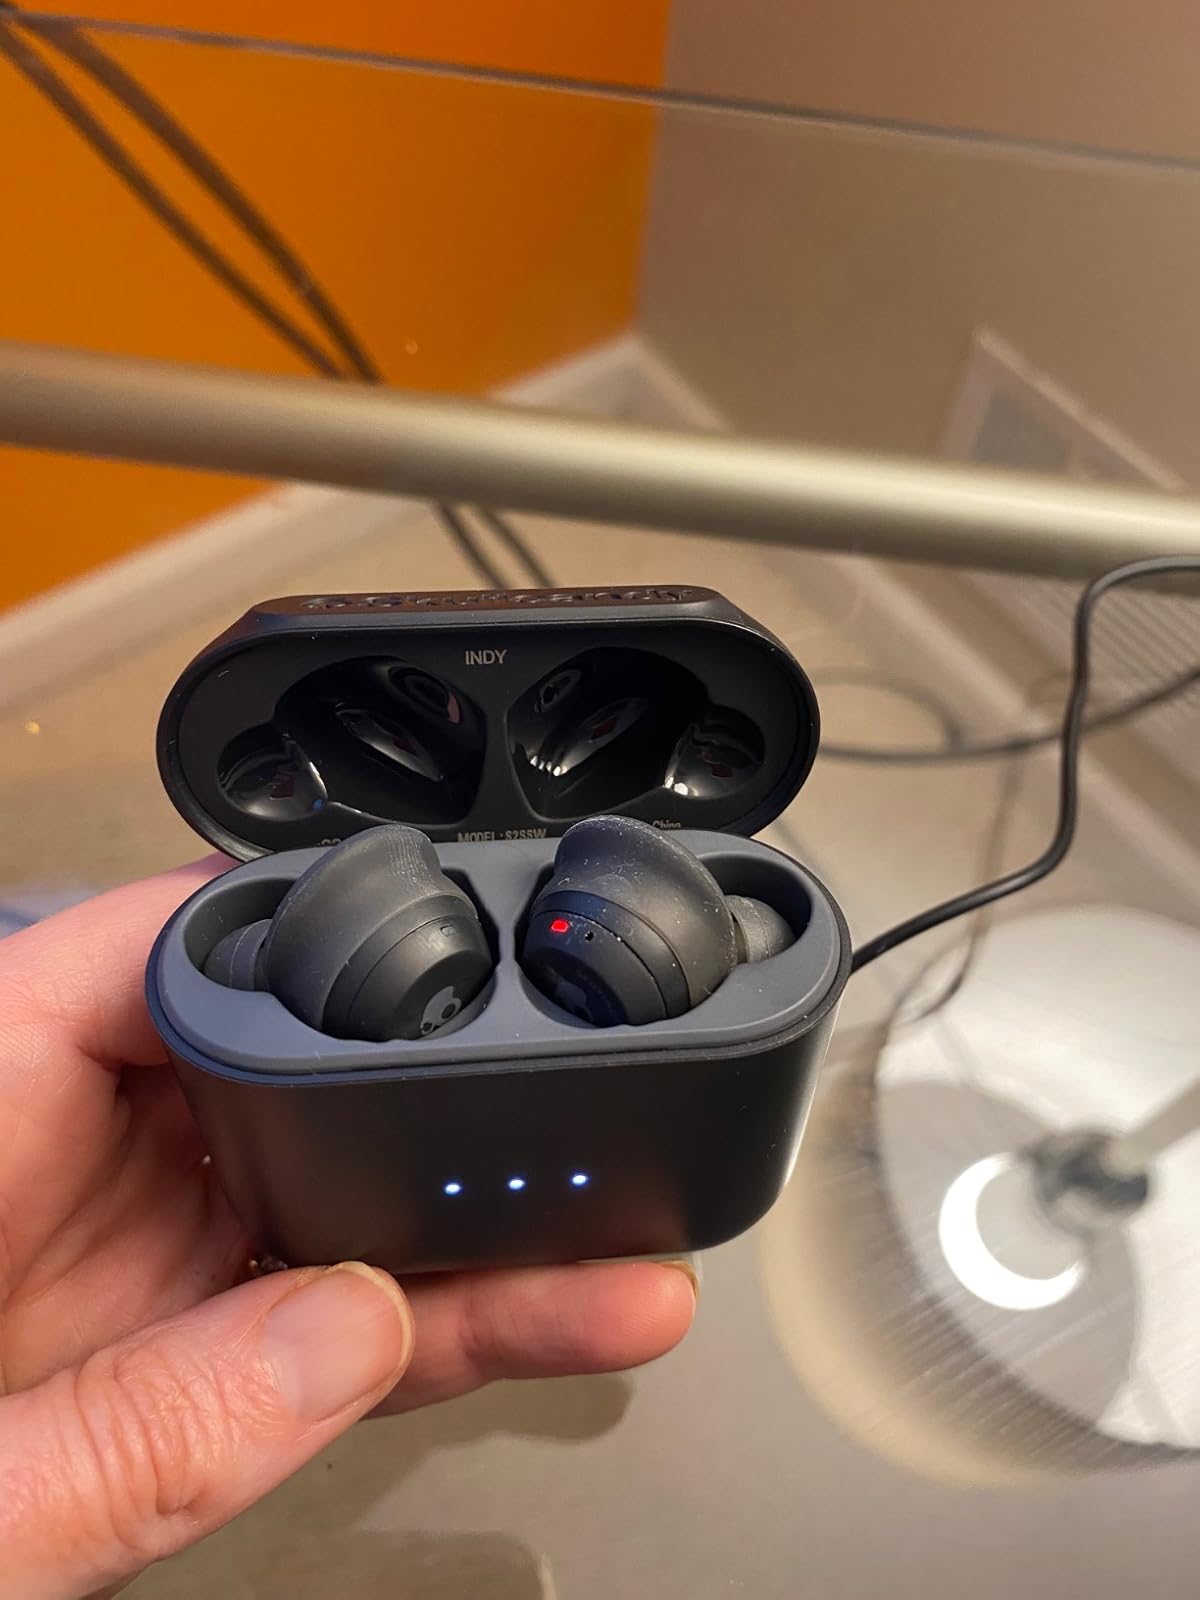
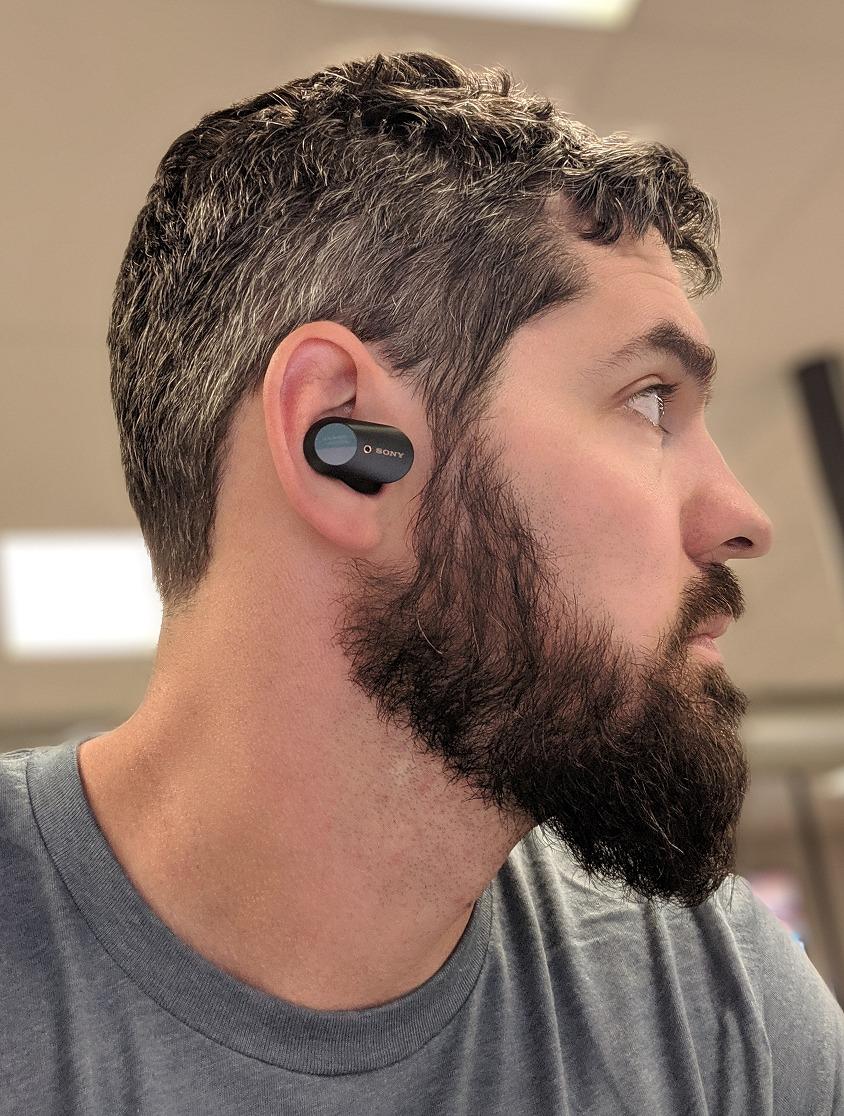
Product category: earbuds
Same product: no